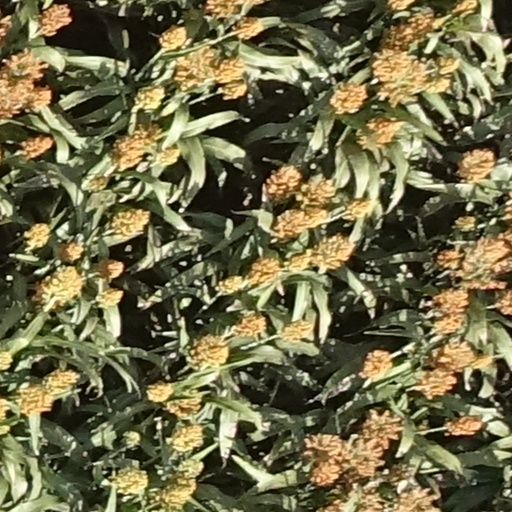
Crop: sorghum